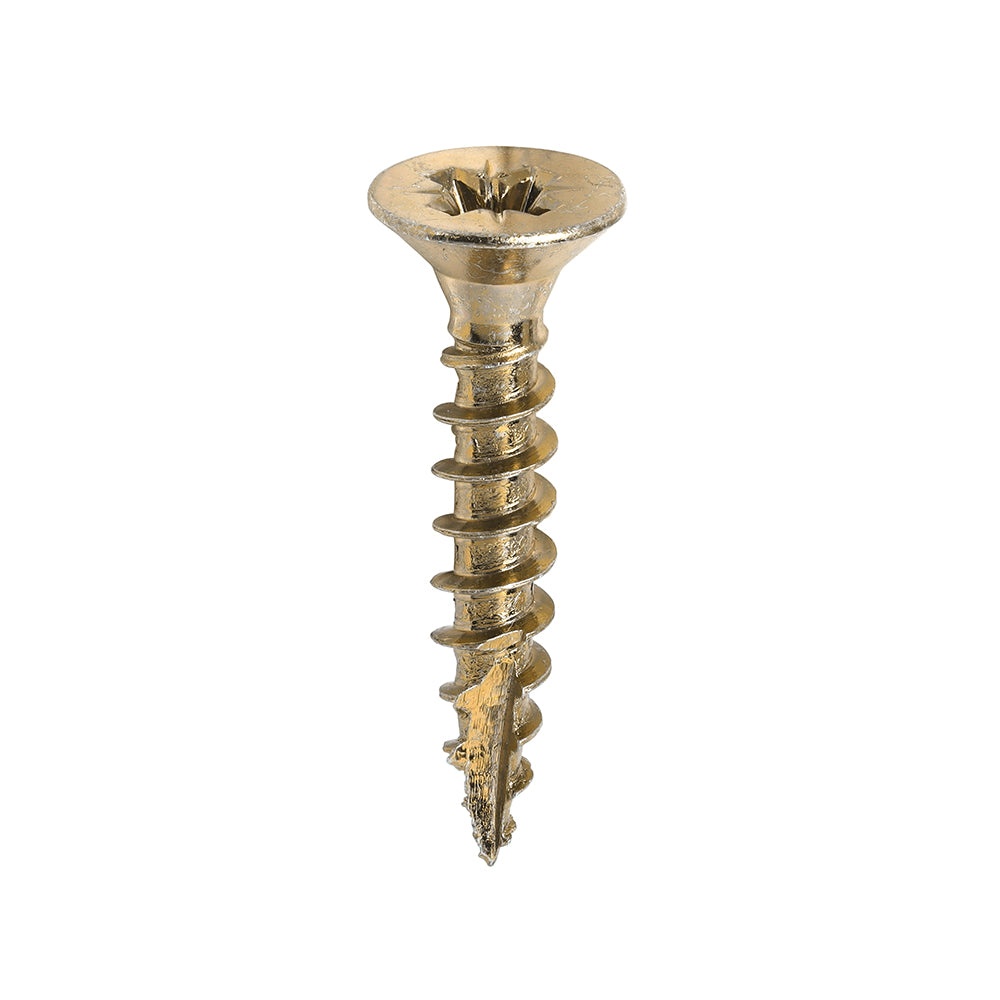
Timco - Classic Multi-Purpose Screws - PZ - Double Countersunk - Yellow 4.5 x 25mm - (200 PCS Box)
Timco - Classic Multi-Purpose Screws - PZ - Double Countersunk - Yellow 4.5 x 25mm - (200 PCS Box) Specifically designed as a multi-purpose product, the 25ÃƒÆ’Ã†â€™Ãƒâ€ Ã¢â‚¬â„¢ÃƒÆ’Ã¢â‚¬Â ÃƒÂ¢Ã¢â€šÂ¬Ã¢â€žÂ¢ÃƒÆ’Ã†â€™ÃƒÂ¢Ã¢â€šÂ¬Ã‚Â ÃƒÆ’Ã‚Â¢ÃƒÂ¢Ã¢â‚¬Å¡Ã‚Â¬ÃƒÂ¢Ã¢â‚¬Å¾Ã‚Â¢ÃƒÆ’Ã†â€™Ãƒâ€ Ã¢â‚¬â„¢ÃƒÆ’Ã‚Â¢ÃƒÂ¢Ã¢â‚¬Å¡Ã‚Â¬Ãƒâ€šÃ‚Â ÃƒÆ’Ã‚Â¢ÃƒÂ¢Ã¢â€šÂ¬Ã…Â¡Ãƒâ€šÃ‚Â¬ÃƒÆ’Ã‚Â¢ÃƒÂ¢Ã¢â€šÂ¬Ã…Â¾Ãƒâ€šÃ‚Â¢ÃƒÆ’Ã†â€™Ãƒâ€ Ã¢â‚¬â„¢ÃƒÆ’Ã¢â‚¬Â ÃƒÂ¢Ã¢â€šÂ¬Ã¢â€žÂ¢ÃƒÆ’Ã‚Â¢ÃƒÂ¢Ã¢â€šÂ¬Ã…Â¡Ãƒâ€šÃ‚Â¬ÃƒÆ’Ã¢â‚¬Å¡Ãƒâ€šÃ‚Â ÃƒÆ’Ã‚Â¢ÃƒÂ¢Ã¢â‚¬Å¡Ã‚Â¬Ãƒâ€¦Ã‚Â¡ÃƒÆ’Ã¢â‚¬Å¡Ãƒâ€šÃ‚Â¬ÃƒÆ’Ã‚Â¢ÃƒÂ¢Ã¢â‚¬Å¡Ã‚Â¬Ãƒâ€¦Ã‚Â¾ÃƒÆ’Ã¢â‚¬Å¡Ãƒâ€šÃ‚Â¢ÃƒÆ’Ã†â€™Ãƒâ€ Ã¢â‚¬â„¢ÃƒÆ’Ã¢â‚¬Â ÃƒÂ¢Ã¢â€šÂ¬Ã¢â€žÂ¢ÃƒÆ’Ã†â€™ÃƒÂ¢Ã¢â€šÂ¬Ã‚Â ÃƒÆ’Ã‚Â¢ÃƒÂ¢Ã¢â‚¬Å¡Ã‚Â¬ÃƒÂ¢Ã¢â‚¬Å¾Ã‚Â¢ÃƒÆ’Ã¢â‚¬Å¡Ãƒâ€šÃ‚Â¢ÃƒÆ’Ã†â€™Ãƒâ€ Ã¢â‚¬â„¢ÃƒÆ’Ã¢â‚¬Â ÃƒÂ¢Ã¢â€šÂ¬Ã¢â€žÂ¢ÃƒÆ’Ã¢â‚¬Å¡Ãƒâ€šÃ‚Â¢ÃƒÆ’Ã‚Â¢ÃƒÂ¢Ã¢â‚¬Å¡Ã‚Â¬Ãƒâ€¦Ã‚Â¡ÃƒÆ’Ã¢â‚¬Å¡Ãƒâ€šÃ‚Â¬ÃƒÆ’Ã†â€™ÃƒÂ¢Ã¢â€šÂ¬Ã‚Â¦ÃƒÆ’Ã¢â‚¬Å¡Ãƒâ€šÃ‚Â¡ÃƒÆ’Ã¢â‚¬Å¡Ãƒâ€šÃ‚Â¬ÃƒÆ’Ã†â€™Ãƒâ€ Ã¢â‚¬â„¢ÃƒÆ’Ã¢â‚¬Â ÃƒÂ¢Ã¢â€šÂ¬Ã¢â€žÂ¢ÃƒÆ’Ã‚Â¢ÃƒÂ¢Ã¢â€šÂ¬Ã…Â¡Ãƒâ€šÃ‚Â¬ÃƒÆ’Ã¢â‚¬Å¡Ãƒâ€šÃ‚Â¦ÃƒÆ’Ã¢â‚¬Å¡Ãƒâ€šÃ‚Â¡ÃƒÆ’Ã†â€™Ãƒâ€ Ã¢â‚¬â„¢ÃƒÆ’Ã¢â‚¬Â ÃƒÂ¢Ã¢â€šÂ¬Ã¢â€žÂ¢ÃƒÆ’Ã†â€™ÃƒÂ¢Ã¢â€šÂ¬Ã‚Â ÃƒÆ’Ã‚Â¢ÃƒÂ¢Ã¢â‚¬Å¡Ã‚Â¬ÃƒÂ¢Ã¢â‚¬Å¾Ã‚Â¢ÃƒÆ’Ã†â€™Ãƒâ€ Ã¢â‚¬â„¢ÃƒÆ’Ã‚Â¢ÃƒÂ¢Ã¢â‚¬Å¡Ã‚Â¬Ãƒâ€šÃ‚Â ÃƒÆ’Ã‚Â¢ÃƒÂ¢Ã¢â€šÂ¬Ã…Â¡Ãƒâ€šÃ‚Â¬ÃƒÆ’Ã‚Â¢ÃƒÂ¢Ã¢â€šÂ¬Ã…Â¾Ãƒâ€šÃ‚Â¢ÃƒÆ’Ã†â€™Ãƒâ€ Ã¢â‚¬â„¢ÃƒÆ’Ã¢â‚¬Â ÃƒÂ¢Ã¢â€šÂ¬Ã¢â€žÂ¢ÃƒÆ’Ã¢â‚¬Å¡Ãƒâ€šÃ‚Â¢ÃƒÆ’Ã‚Â¢ÃƒÂ¢Ã¢â€šÂ¬Ã…Â¡Ãƒâ€šÃ‚Â¬ÃƒÆ’Ã¢â‚¬Â¦Ãƒâ€šÃ‚Â¡ÃƒÆ’Ã¢â‚¬Å¡Ãƒâ€šÃ‚Â¬ÃƒÆ’Ã†â€™Ãƒâ€ Ã¢â‚¬â„¢ÃƒÆ’Ã‚Â¢ÃƒÂ¢Ã¢â‚¬Å¡Ã‚Â¬Ãƒâ€šÃ‚Â¦ÃƒÆ’Ã¢â‚¬Å¡Ãƒâ€šÃ‚Â¡ÃƒÆ’Ã¢â‚¬Å¡Ãƒâ€šÃ‚Â° sharp point, special thread design, lubrication and corrosion resistant plating ensures the screw will consistently perform efficiently in hardwood, chipboard, MDF, plastic and thin sheet metal, whilst offering exceptional holding power.
Brand: TIMCO
Category: Hardware > Hardware Accessories > Hardware Fasteners > Screws > Wood Screws